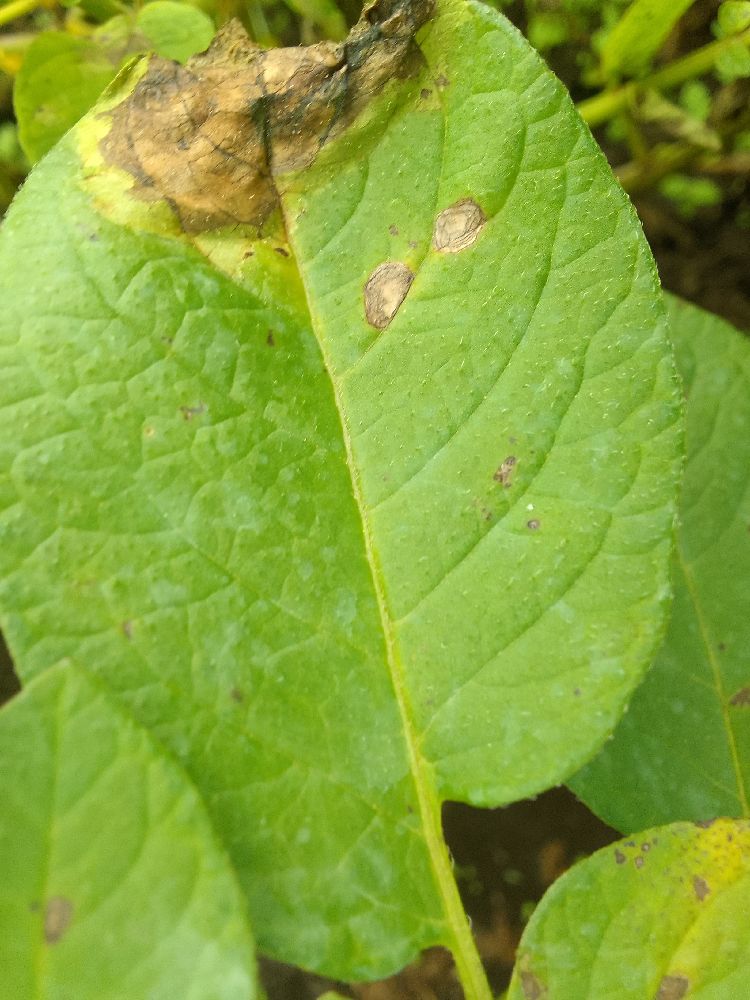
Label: Late blight